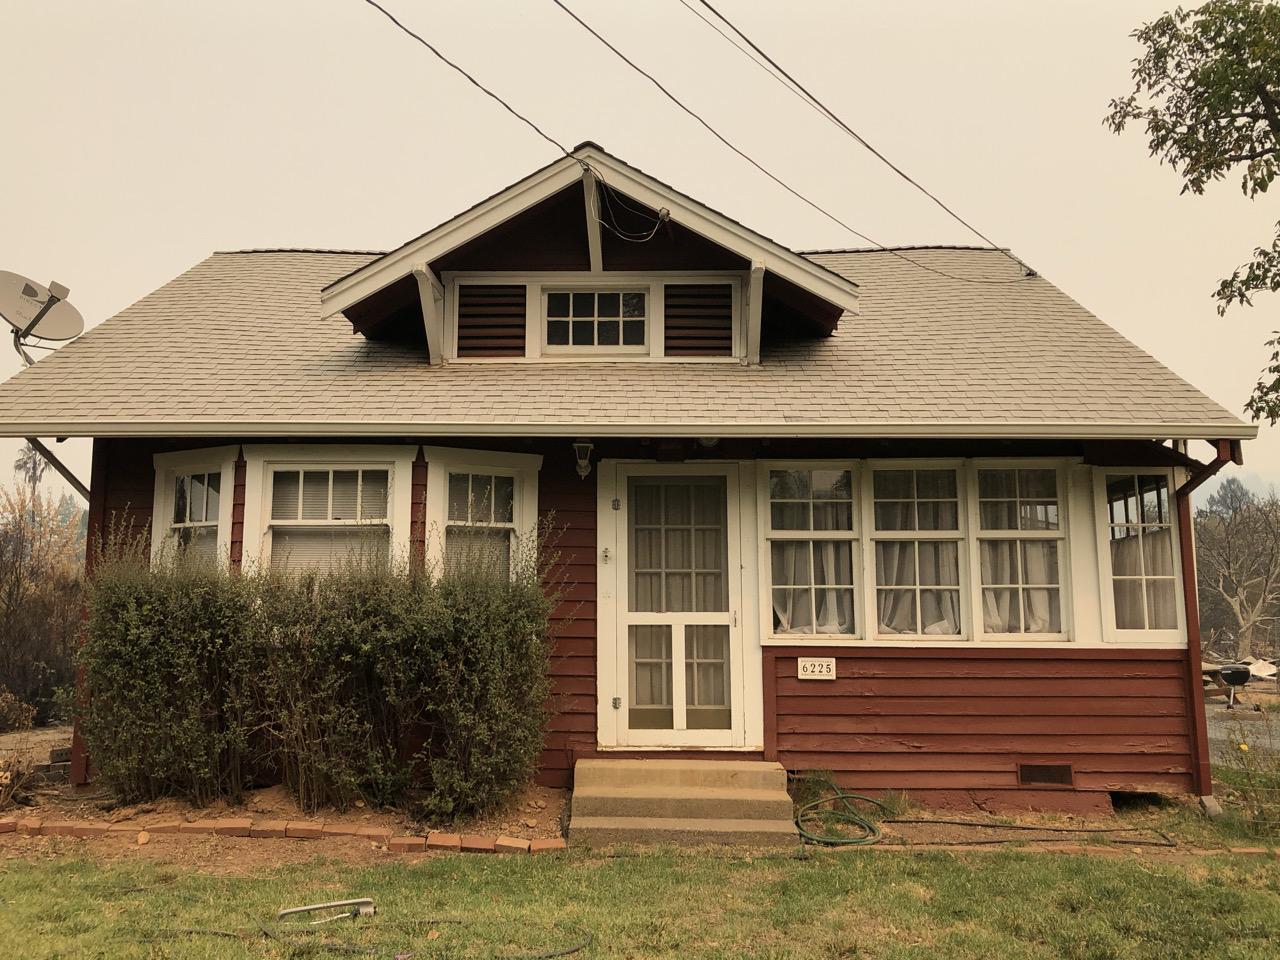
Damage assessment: minor